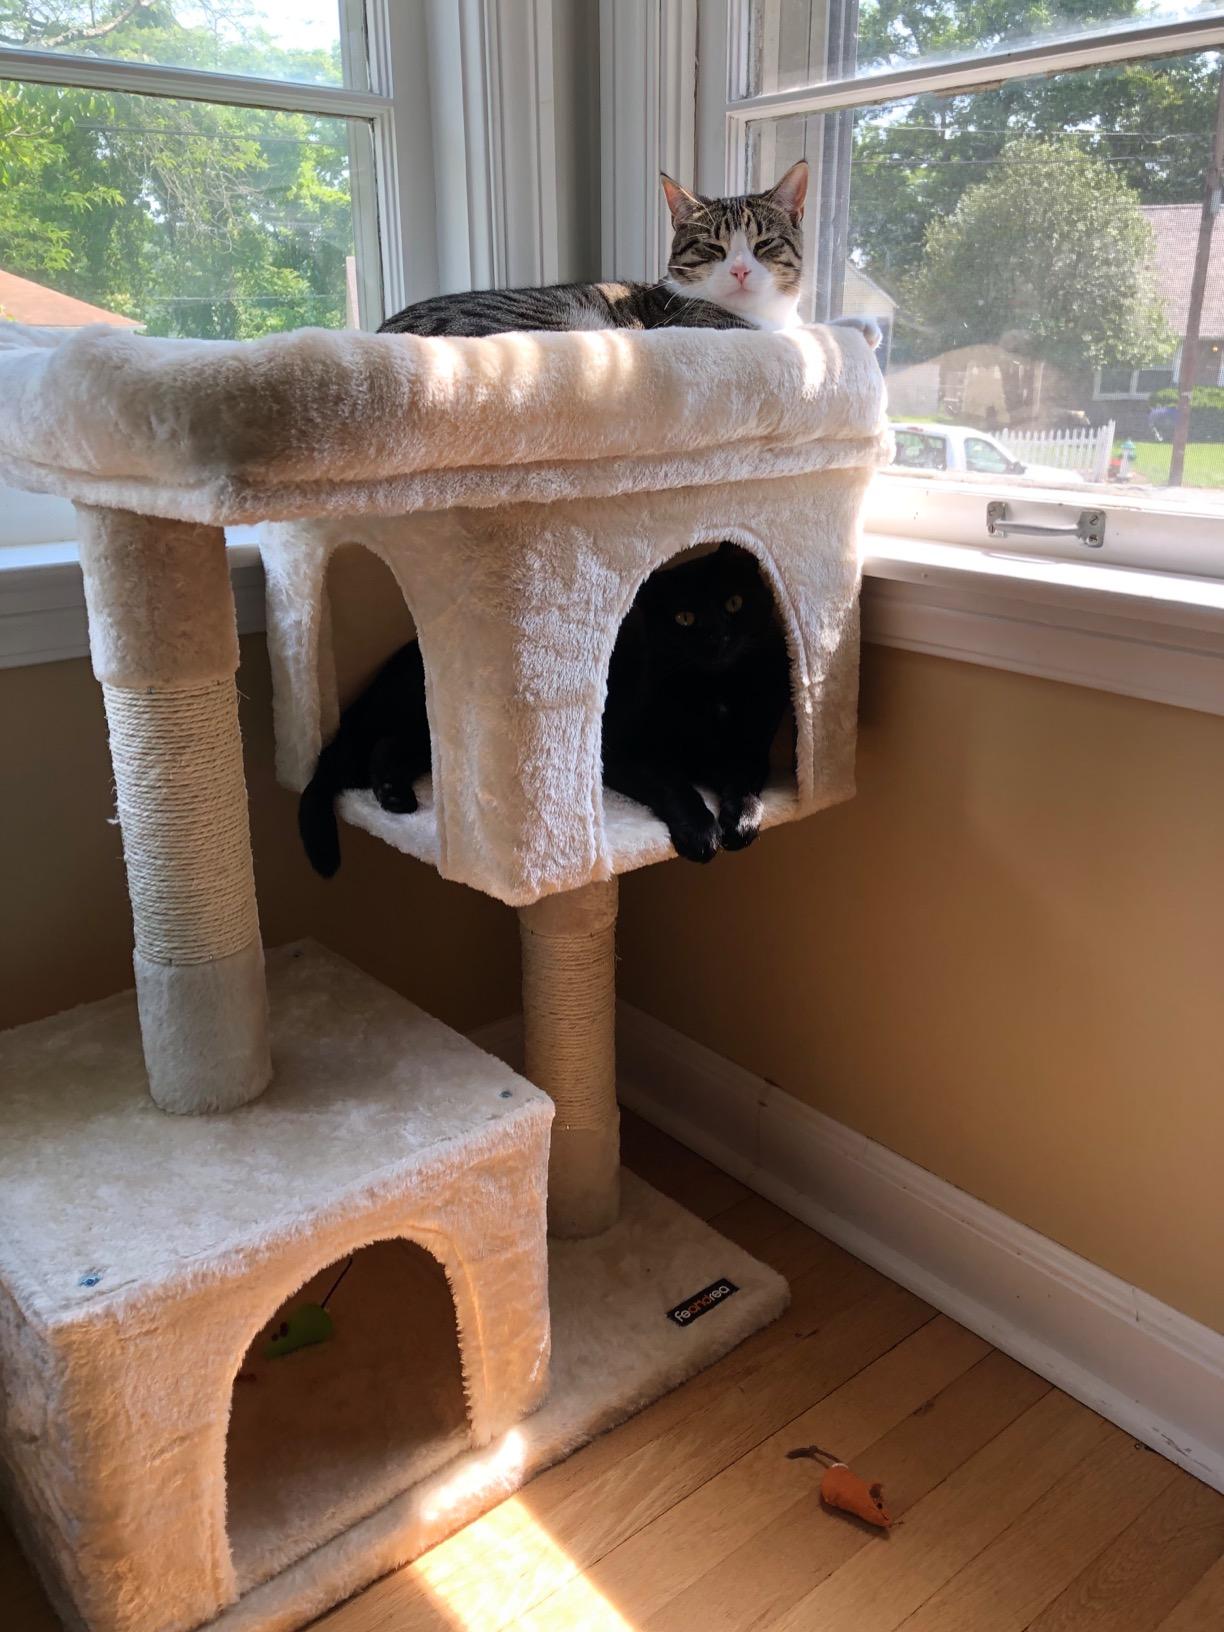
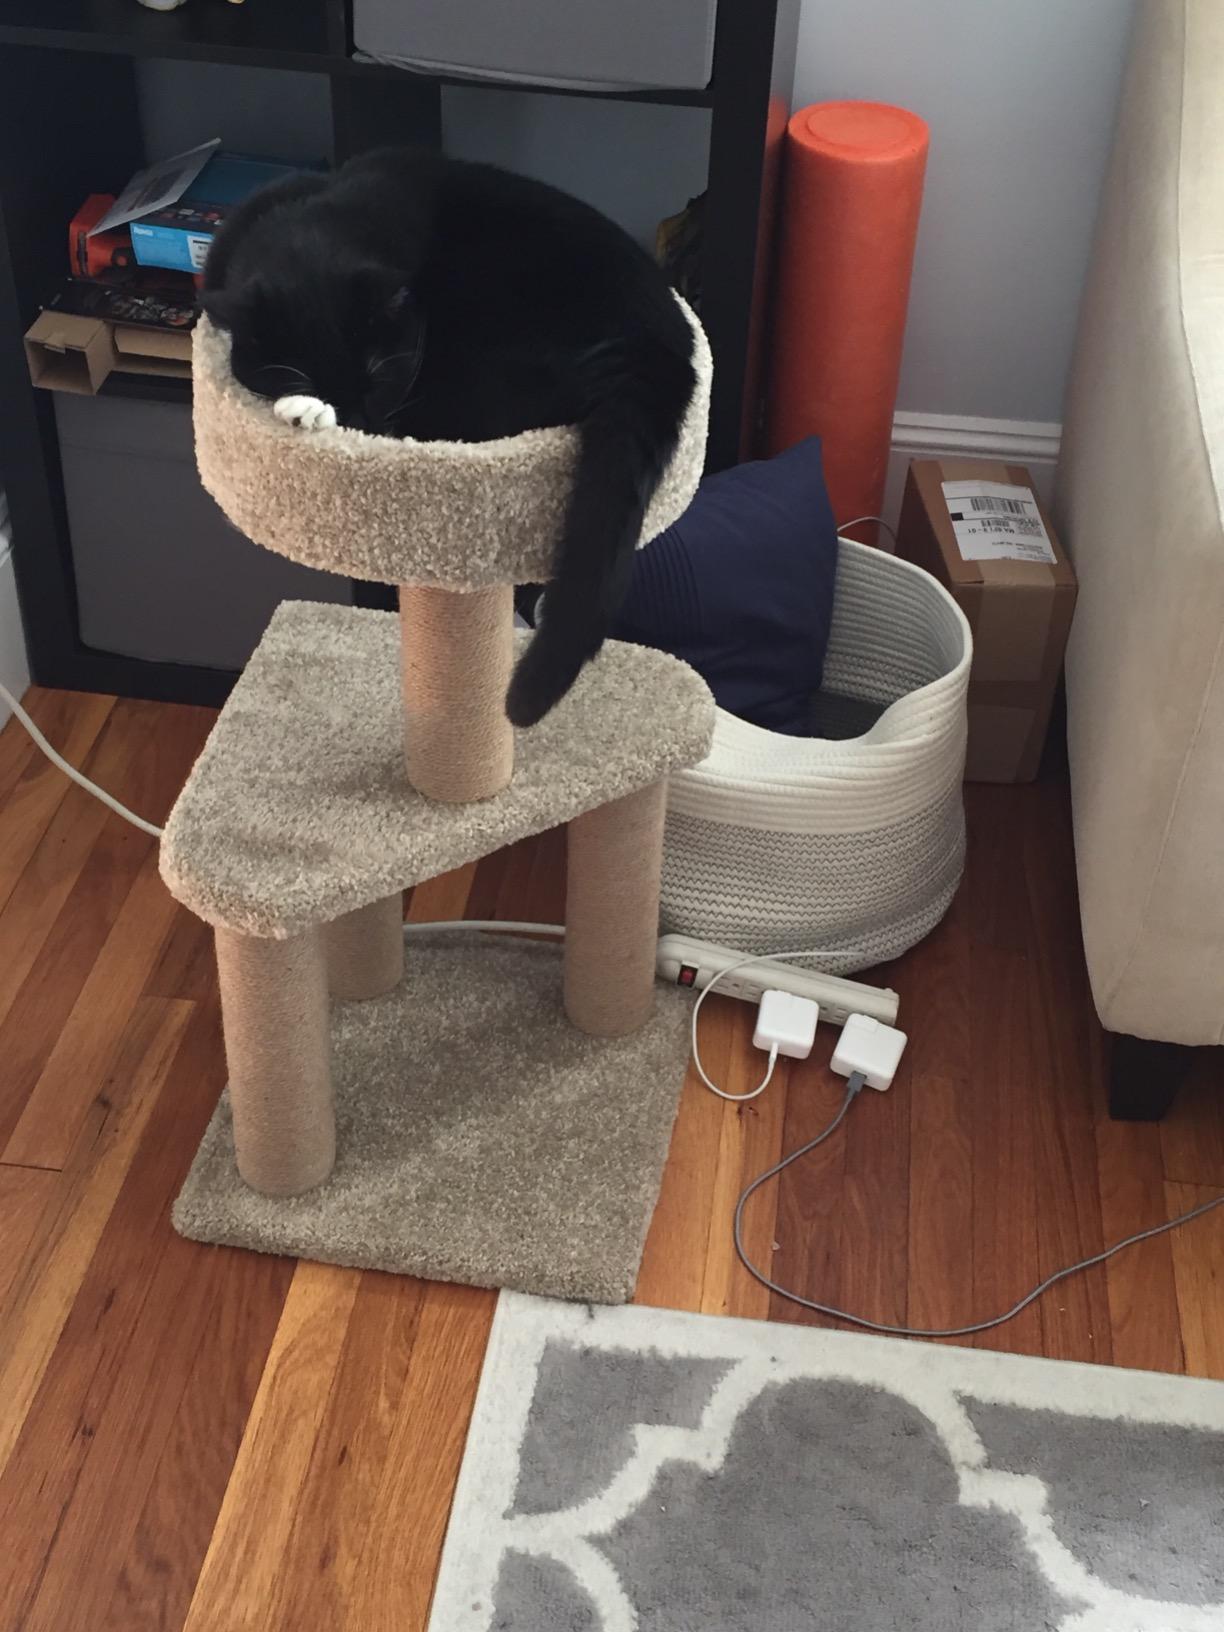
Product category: items_cat tree
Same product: no